WAGR X class

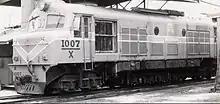
X 1007 in Bunbury

The X class revolutionised operations on the WAGR. Their light axle load of less than 10 tons meant they could travel on all lines, and the dual cab arrangement eliminated the need for turning. They were quickly allocated to express passenger trains including the "Albany Express", "Australind", "Kalgoorlie Express" and "The Westland". Although considered as good runners, the eight driving wheels being attached to the rigid main frame caused these locomotives to ride roughly.